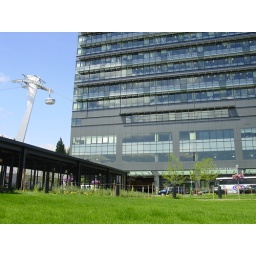
sitting in the field next to the ohsu building